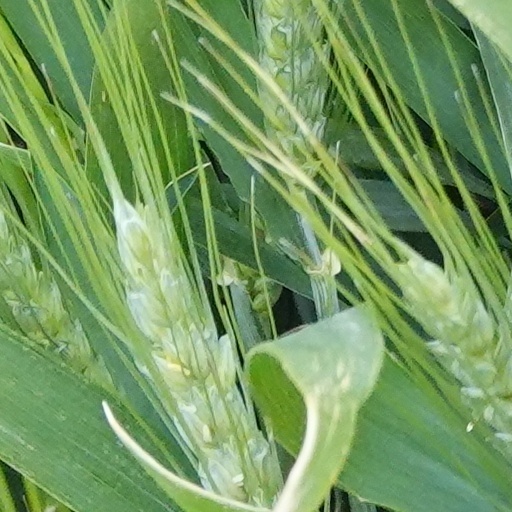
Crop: wheat